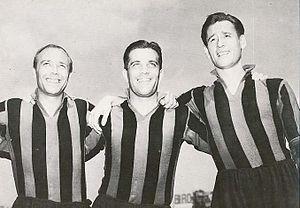
L'Associazione Calcio Milan S.p.A., connu sous le nom de Milan ou AC Milan en Italie et Milan AC en France, est un club de football italien fondé le 16 décembre 1899 sous le nom initial de Milan Foot-Ball and Cricket Club. L'équipe première, qui évolue en Serie A, est entraînée par Stefano Pioli.